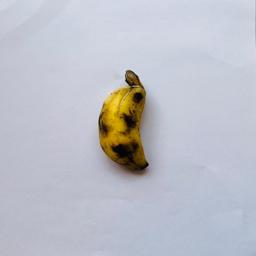
Banana variety: Sabri Kola